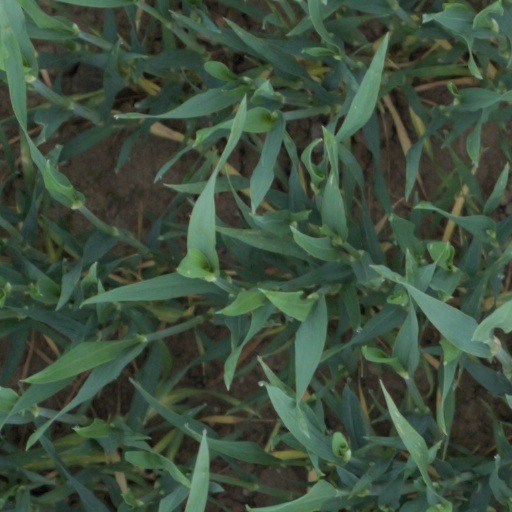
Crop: wheat